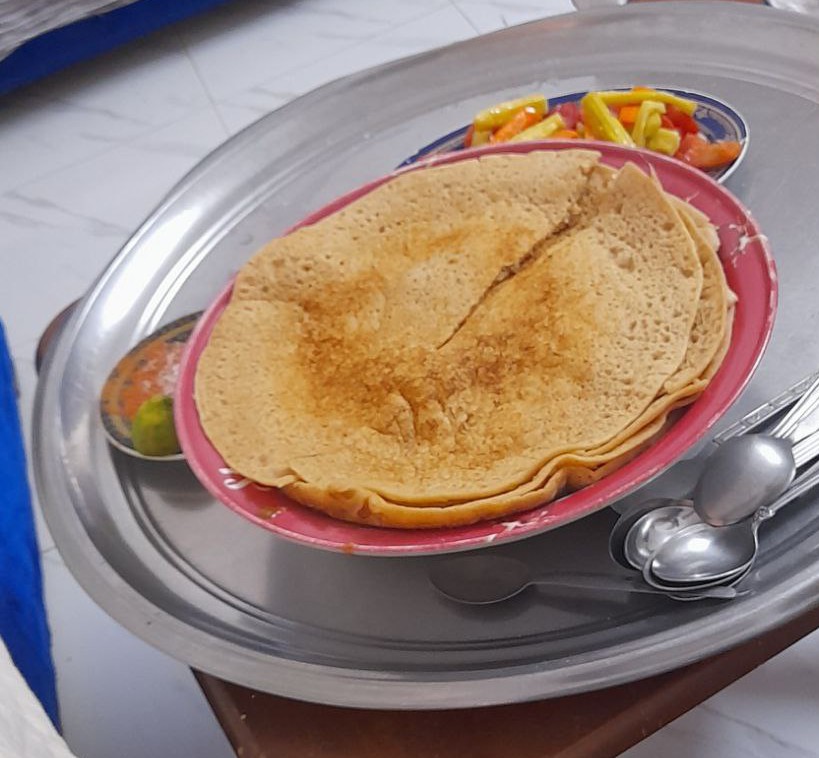
الوصف بالفصحى: صحن يحوي رقائق سميكة مصنوعة من دقيق القمح مع صحن سلطة و صحن صلصة حارة
الوصف بالعامية السودانية: صحن قراصة و صحن شطة و صحن سلطة
التصنيف: Food & Drinks